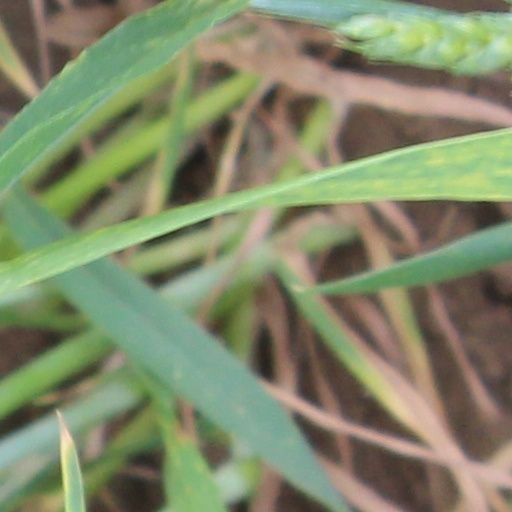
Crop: wheat